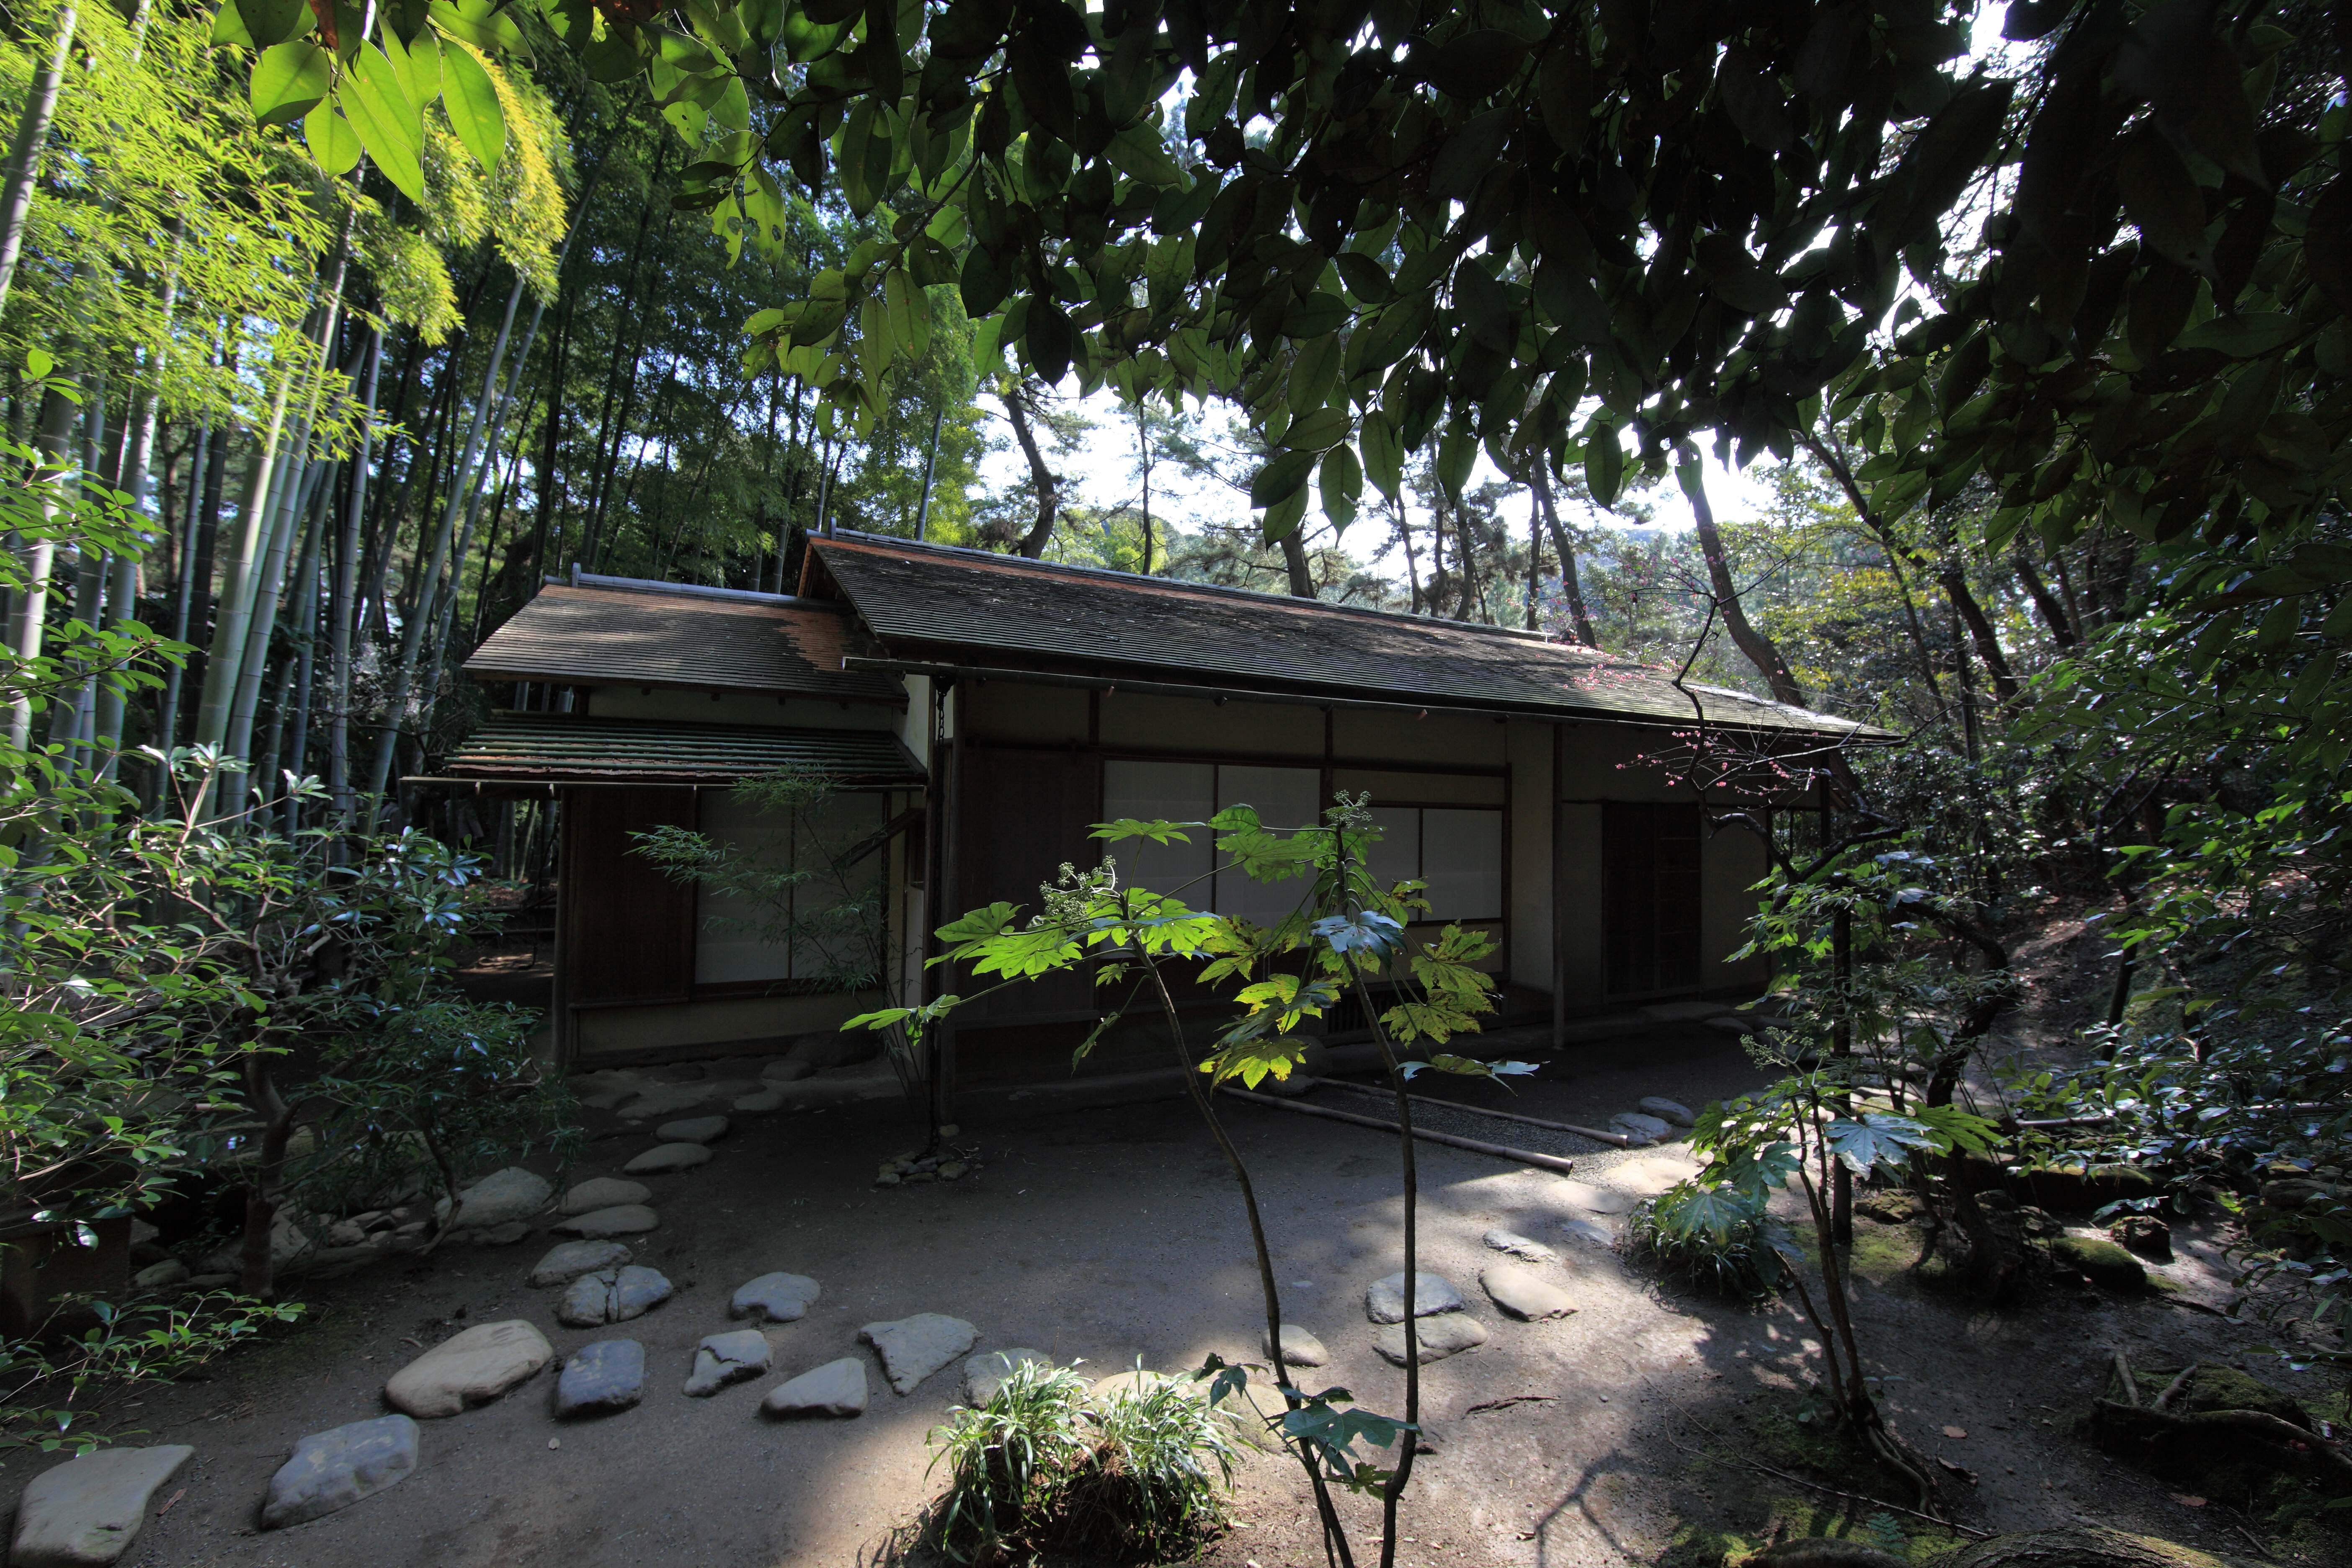
tree, architecture, house, tea, home, high, jungle, cottage, backyard, ancient, residence, property, exterior, garden, courtyard, design, japanese, 5d, style, hires, estate, yard, markii, traditional, hi, res, resolution, chashitsu, chashitu, rural area